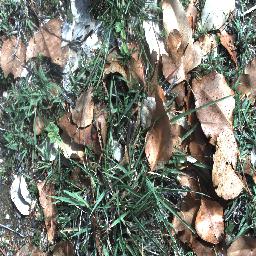
Label: negative